Boris Chukhnovsky

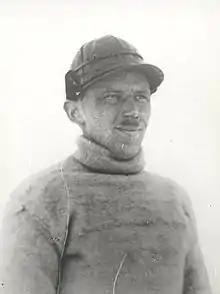
Boris Chukhnovsky, 1928.

Boris Grigoryevich Chukhnovsky (Saint Petersburg - September 30, 1975, Moscow) was a Russian and Soviet pilot and Arctic explorer. He participated in the rescue of the Airship Italia in 1928 and in the search of the Sigizmund Levanevsky airplane in 1937–1938. He also created, together with Robert Bartini, a dedicated airplane for Arctic research (the Bartini DAR).